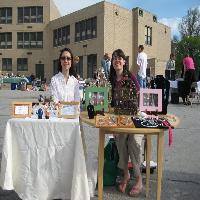
Weather: sun or clear